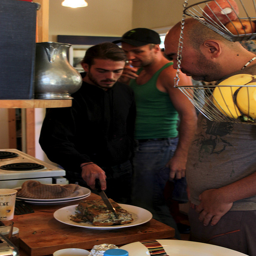
Three men are in a kitchen cooking and cutting through a dish.
A man uses a knife to slice food for serving.
Three men in a kitchen preparing a dish.
Several men in the kitchen with one cutting a piece of meat.
A man cutting up food sitting on top of a white plate.